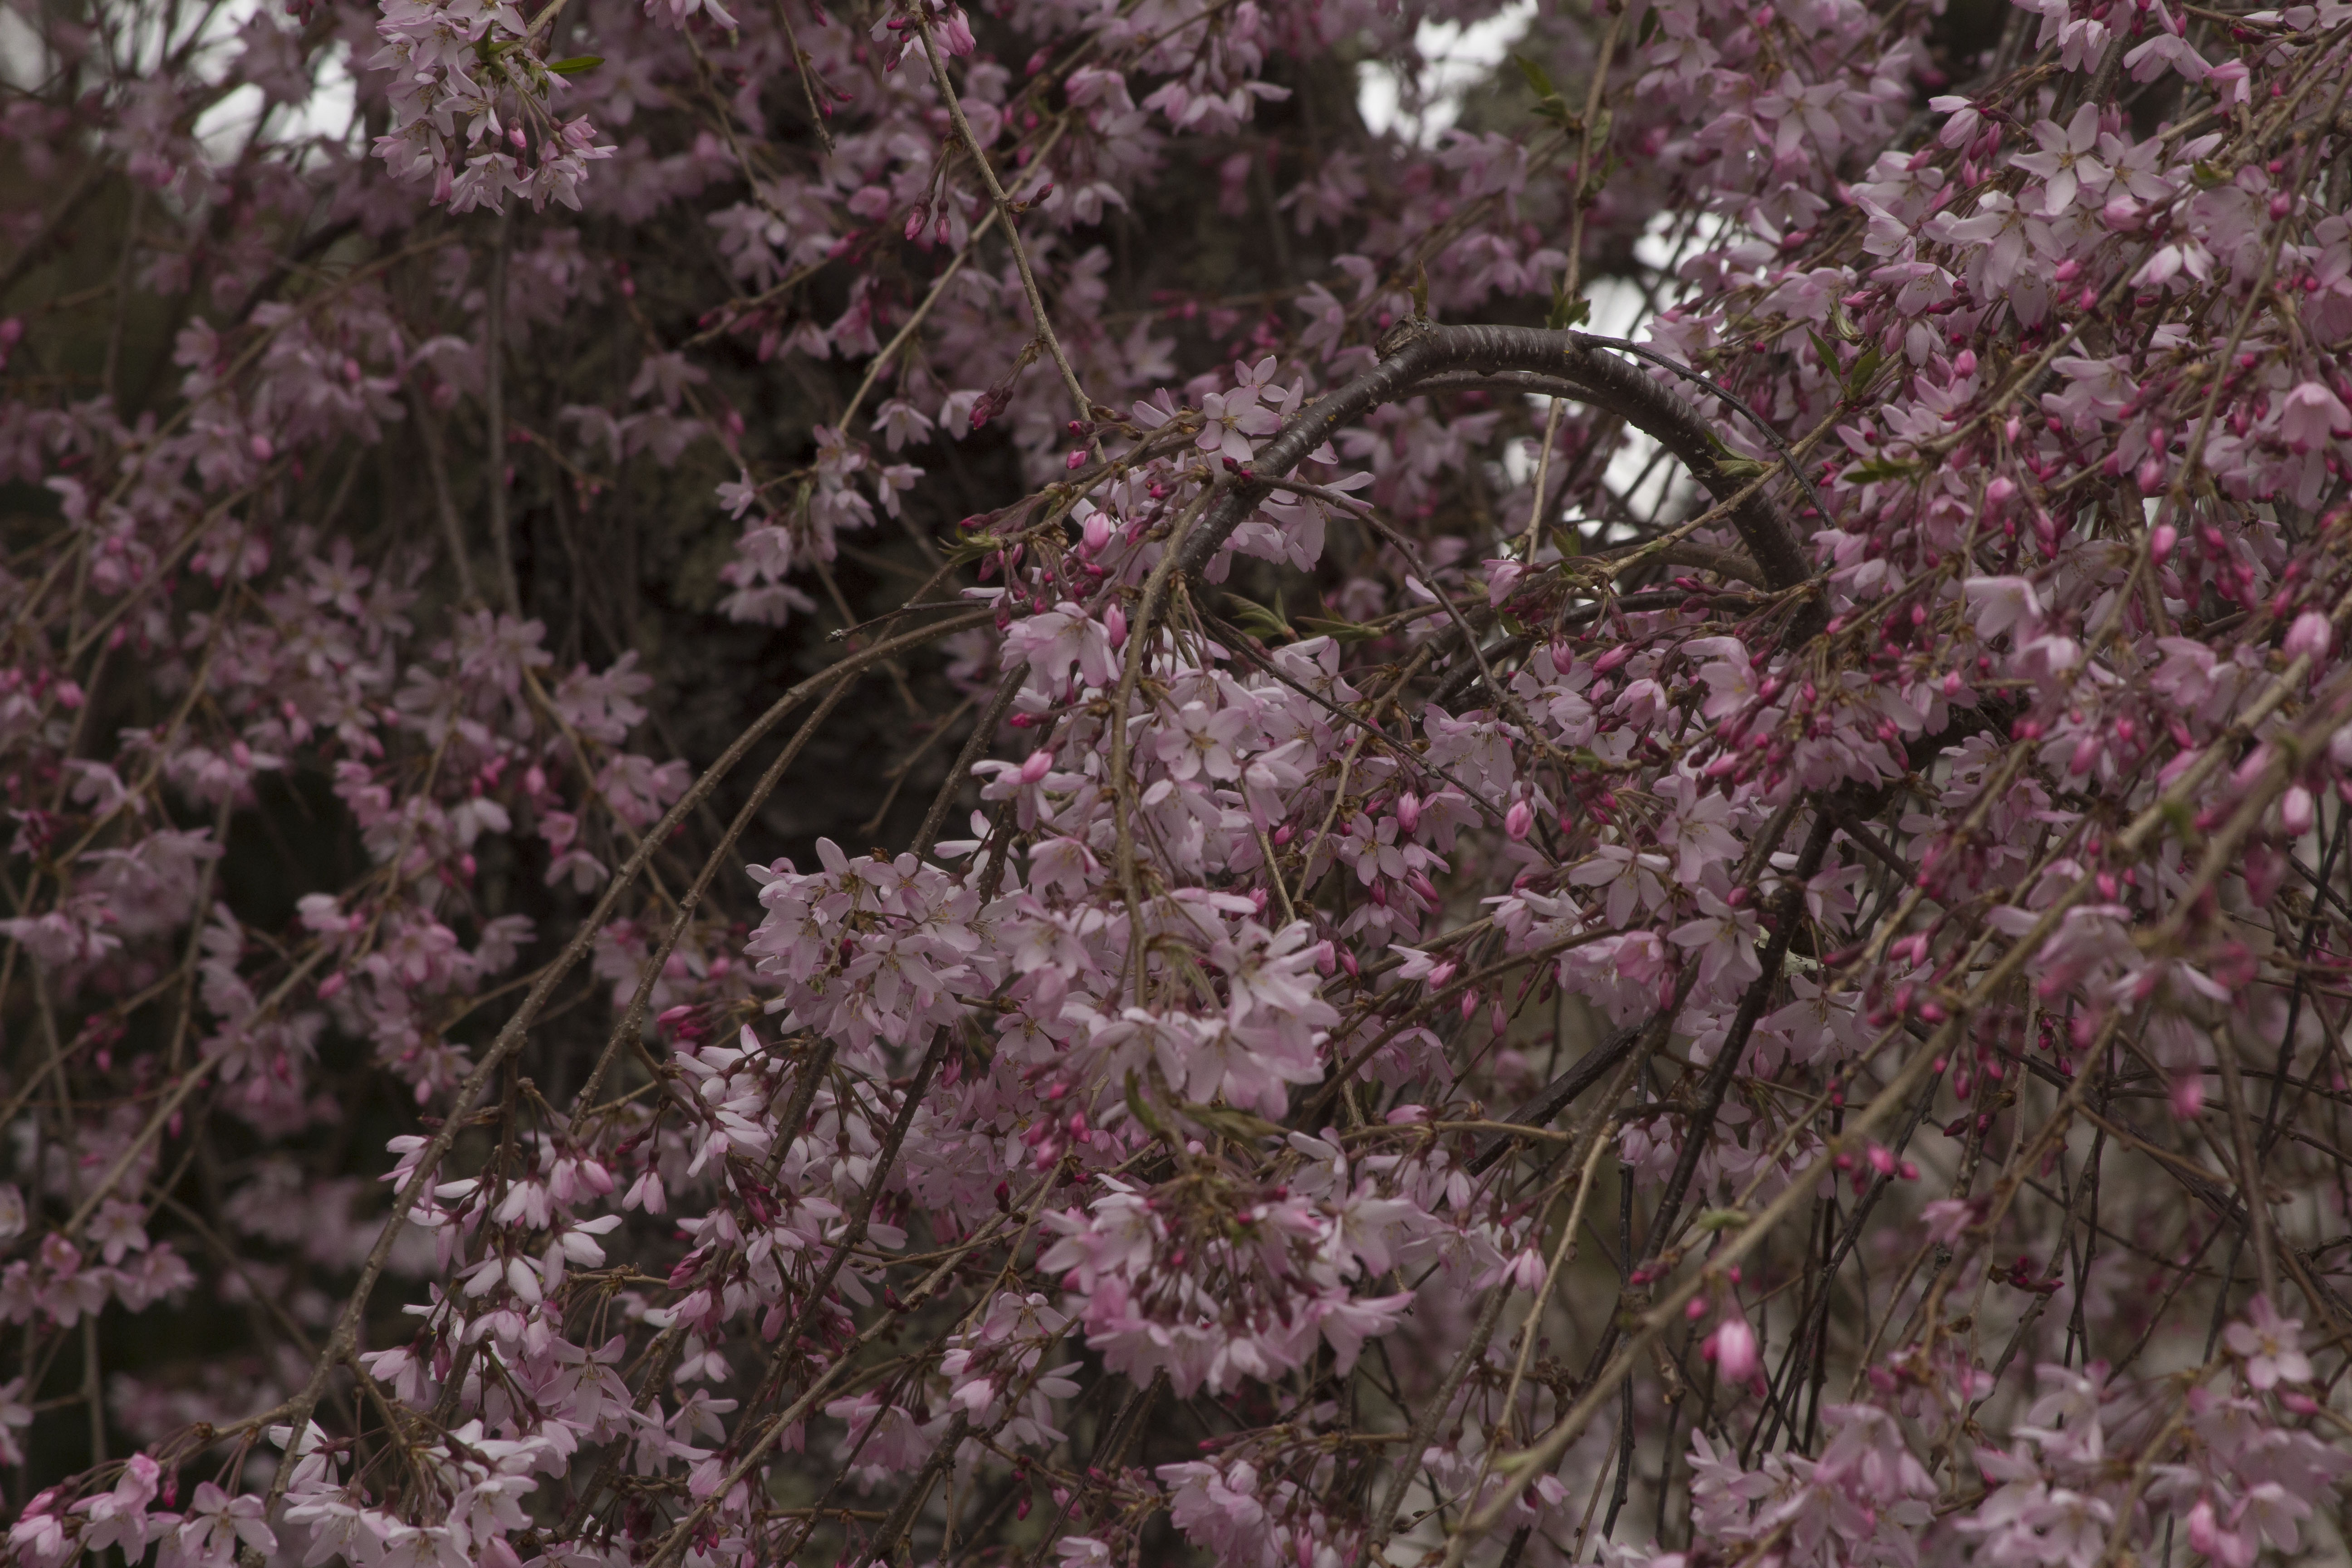
tree, branch, blossom, winter, plant, flower, spring, flora, cherry blossom, twig, shrub, subshrub